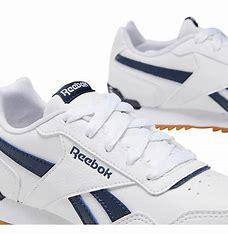
Brand: Reebok
Model: Royal Glide Ripple